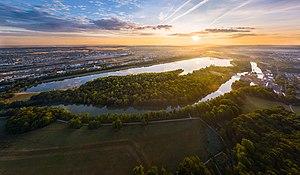
Vaires-sur-Marne est une commune française située dans le département de Seine-et-Marne en région Île-de-France.
La Base de plein air et de loisirs de Vaires-Torcy, également nommée Base nautique de Vaires-sur-Marne, est située dans le département de Seine-et-Marne à 30 km de Paris. Elle est l'une des 12 bases de plein air et de loisirs de la région Île-de-France